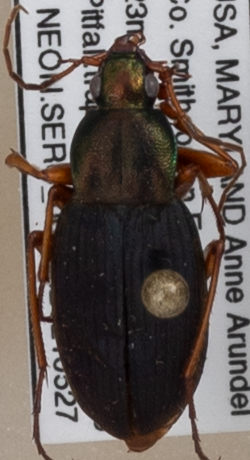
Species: Chlaenius aestivus
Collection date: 2021-05-27
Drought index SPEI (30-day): -1.382
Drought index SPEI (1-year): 2.09
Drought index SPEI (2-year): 1.258